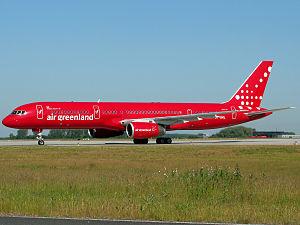
Air Greenland A/S est une compagnie aérienne nationale du Groenland, propriété du gouvernement local du Groenland avec une participation de 37,5 % du groupe SAS et une participation de 25 % du gouvernement danois. Basée à Nuuk, l'entreprise comptait 668 employés en décembre 2009.